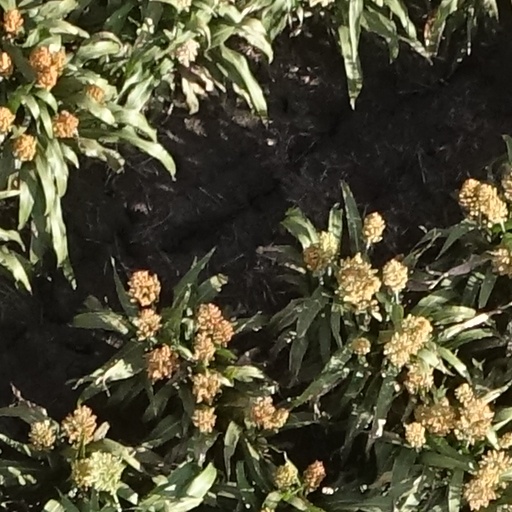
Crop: sorghum